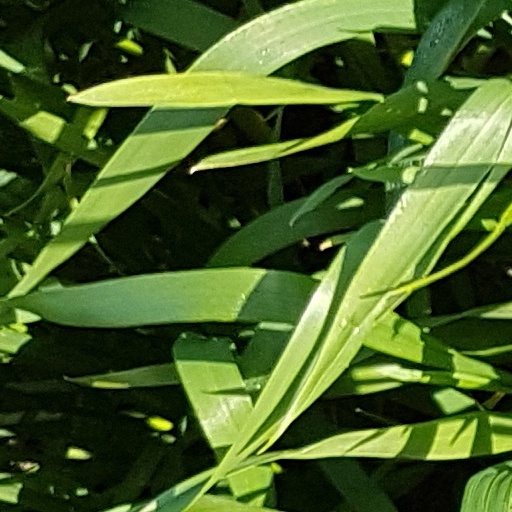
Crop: wheat